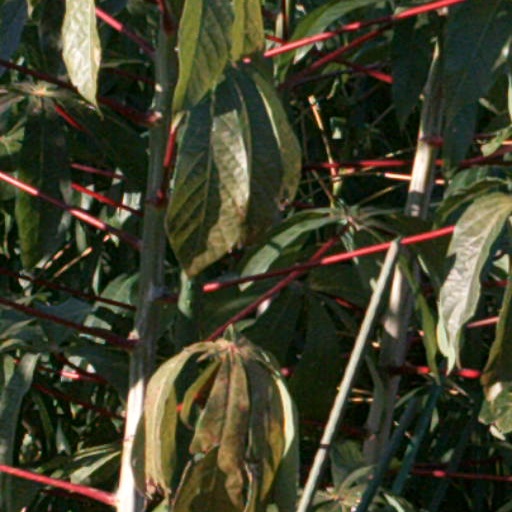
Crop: cassava